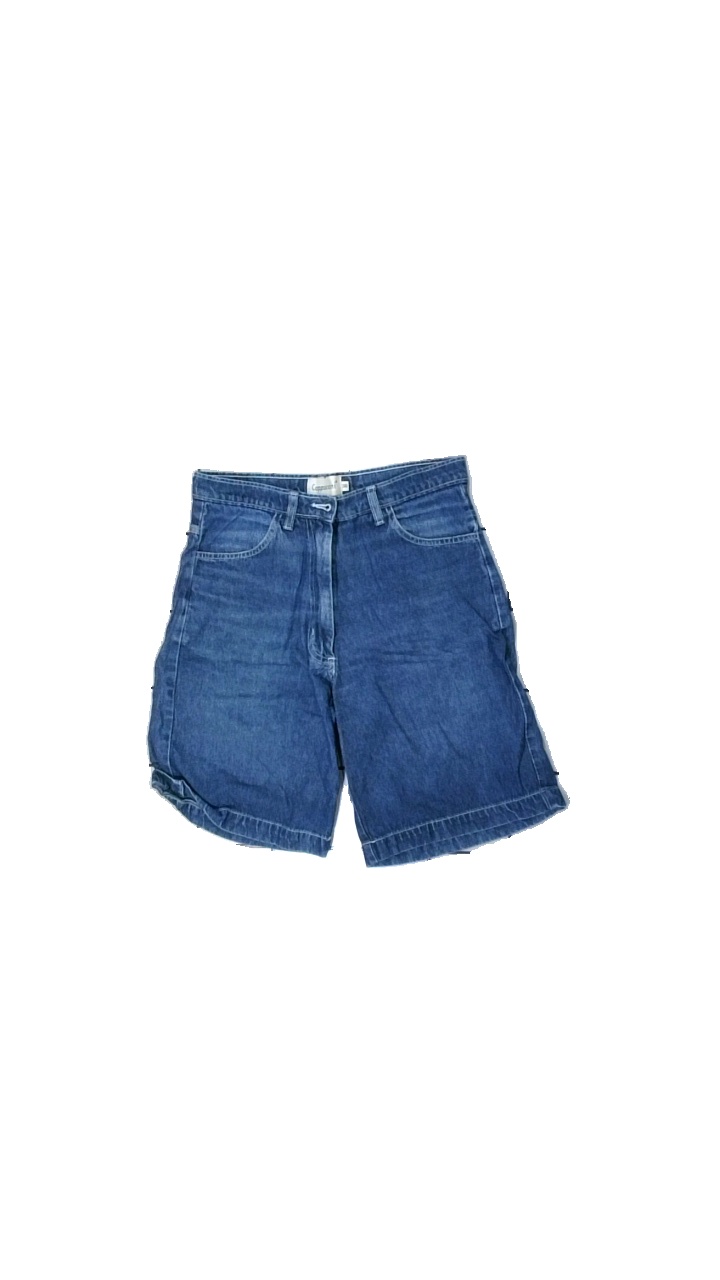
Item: Shorts (Ladies)
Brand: Cappuchini
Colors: Blue
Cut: Regular
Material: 100% cotton
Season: All
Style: Denim
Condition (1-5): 3
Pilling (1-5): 4
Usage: Export
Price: <50